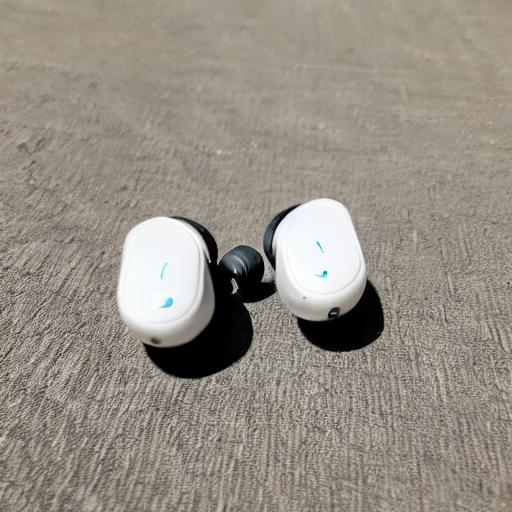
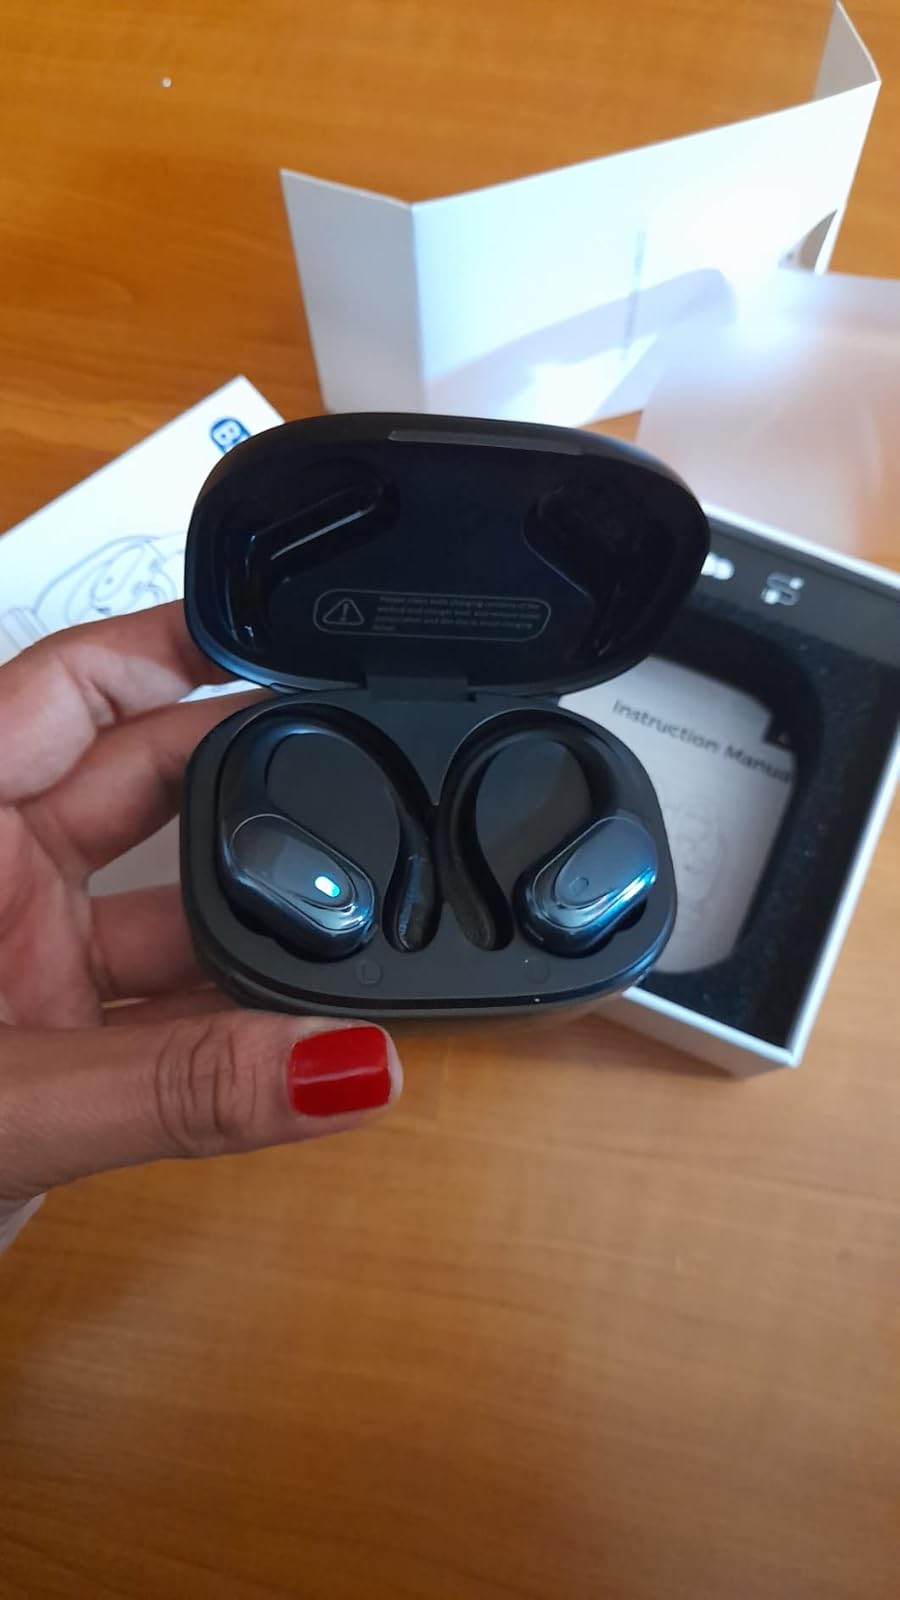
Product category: earbuds
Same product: no